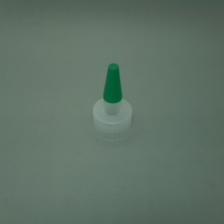
Color: white/transparent
Cap type: yorker spout cap